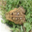
Label: frog